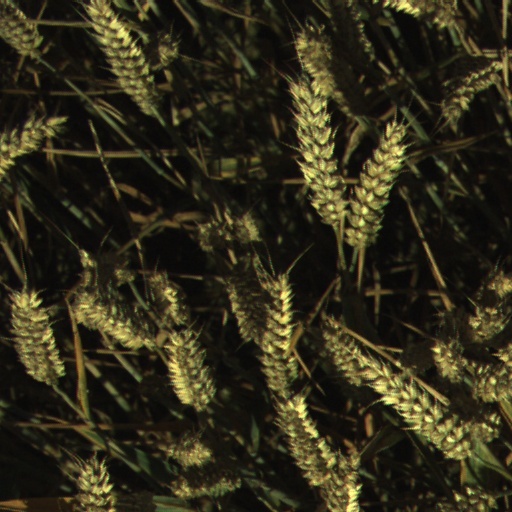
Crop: wheat